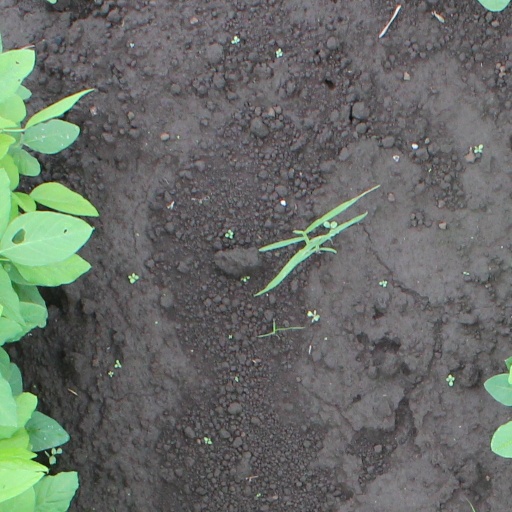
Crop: soybean